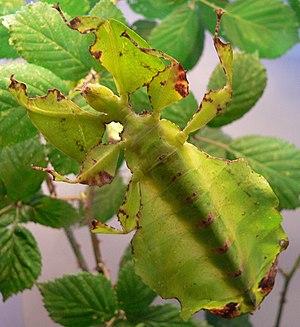
Phyllium bioculatum ou Phasme feuille de Java est une espèce de phyllies, caractérisée par son mimétisme : elle imite une feuille de plante.